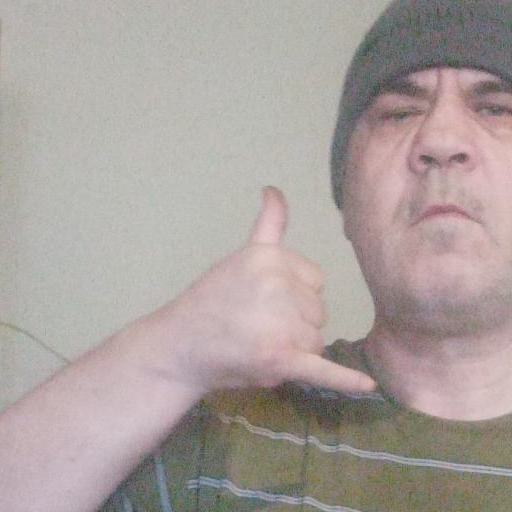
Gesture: call